Alan Gross

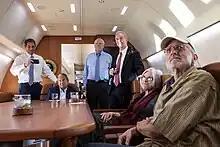
Alan Gross with his wife Judy, attorney Scott Gilbert, Rep. Chris Van Hollen, D-Md., Sen. Patrick Leahy, D-Vt., and Sen. Jeff Flake, R-Ariz. watch television on board a U.S. government plane headed back to the U.S. as the news breaks of his release, Dec. 17, 2014.

After the sentence was passed, Gross's American attorney, Peter J. Kahn, said in a written statement: